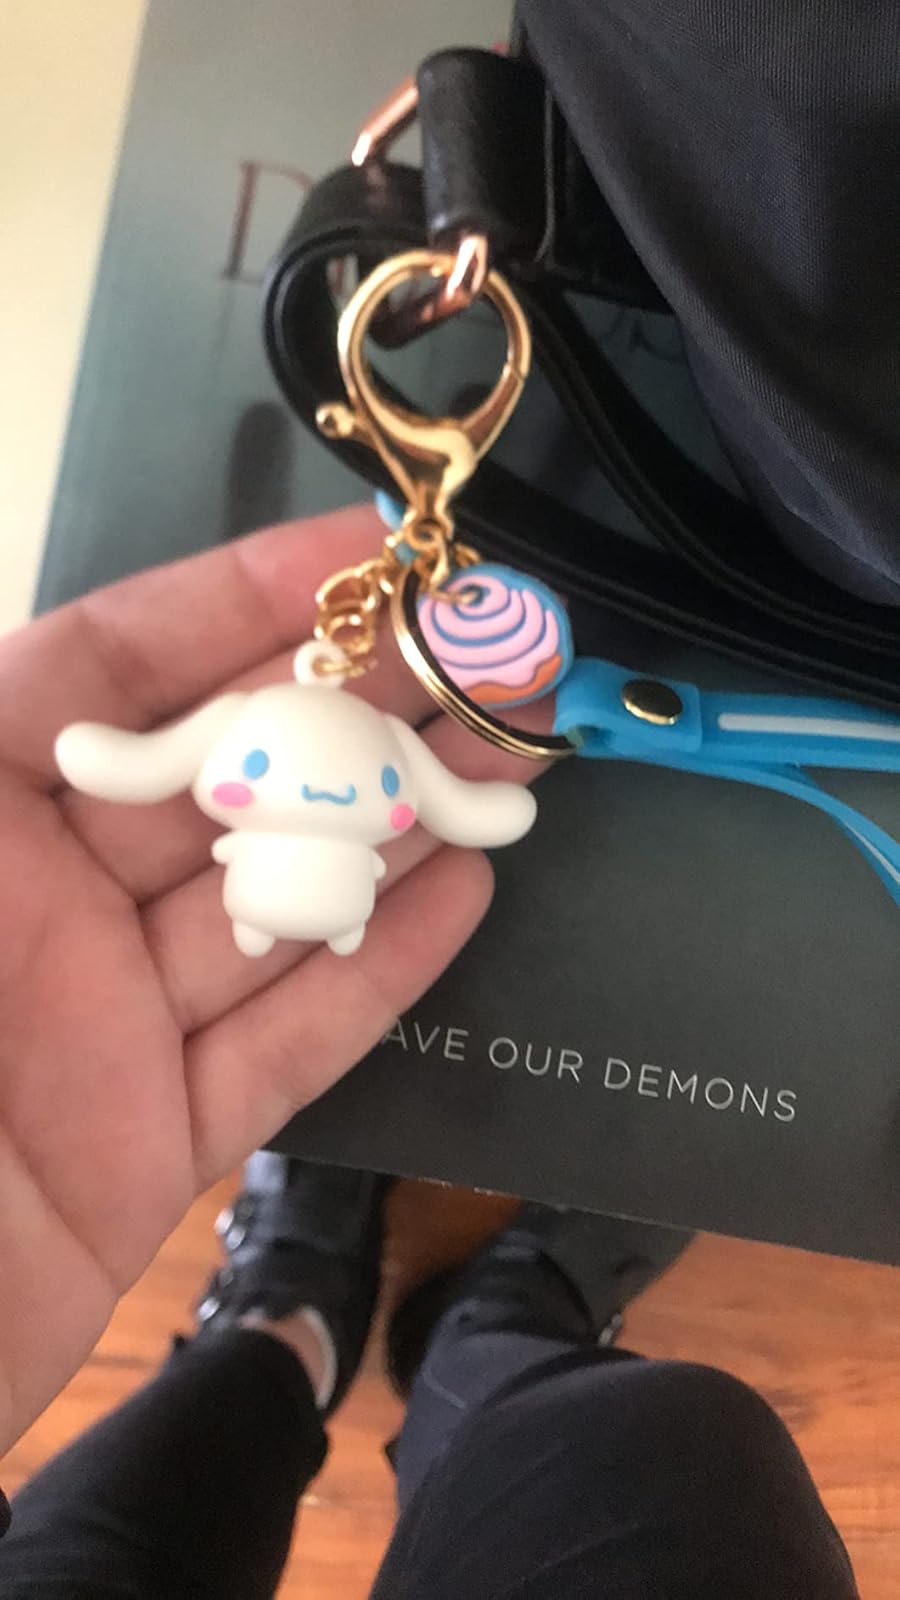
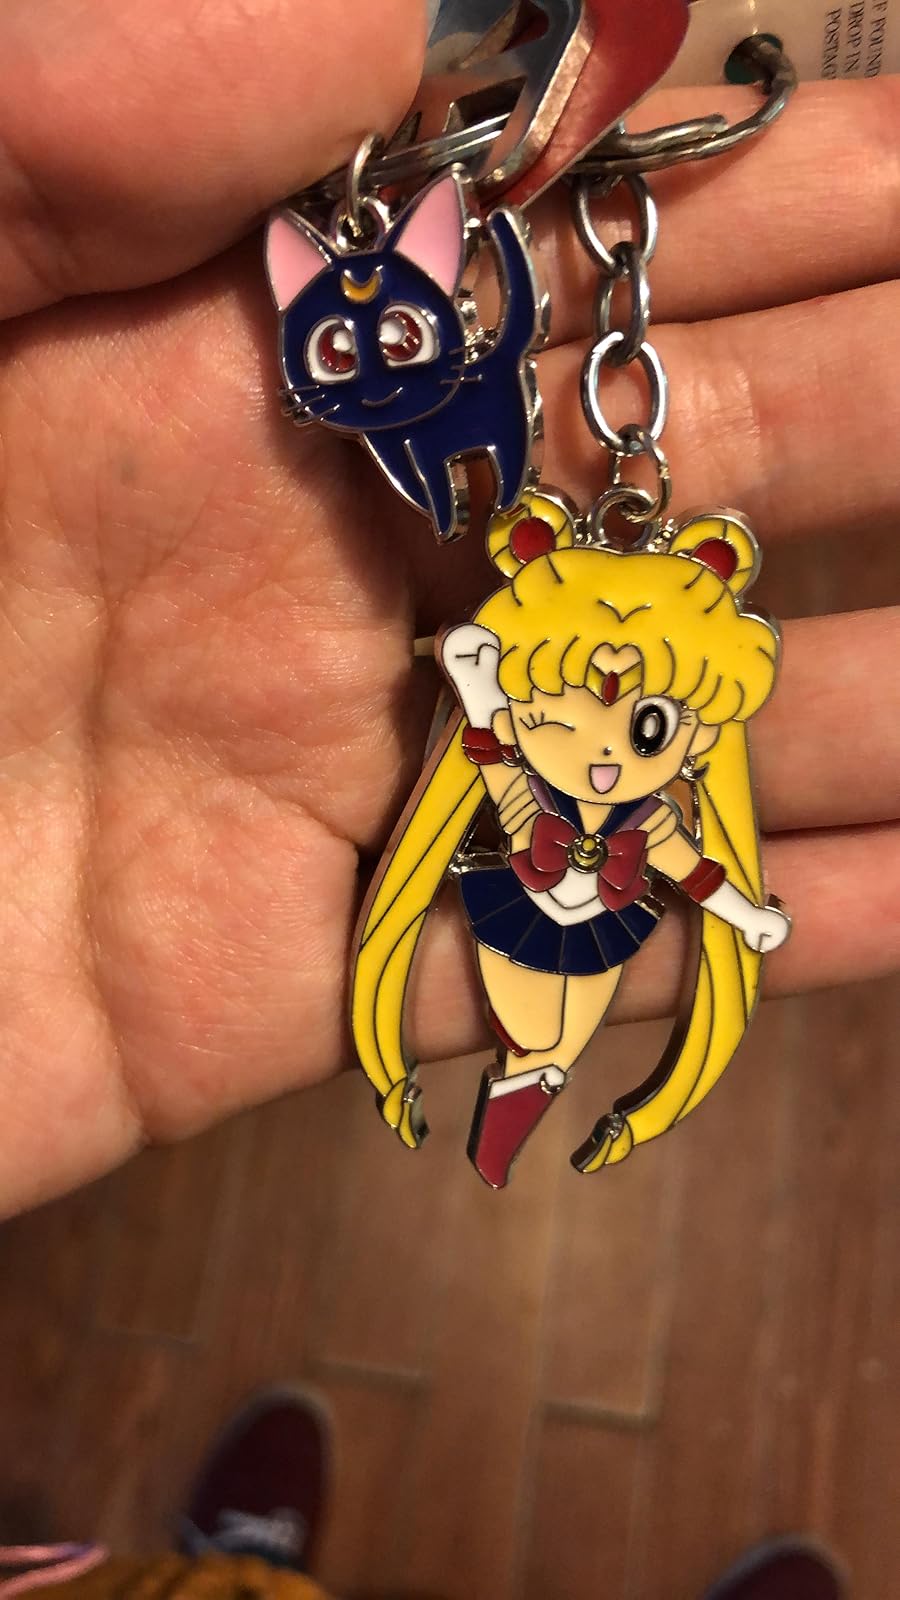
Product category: accessories_keychain
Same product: no